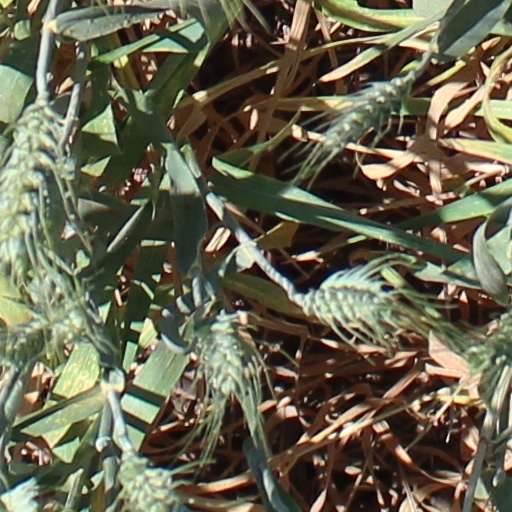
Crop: wheat